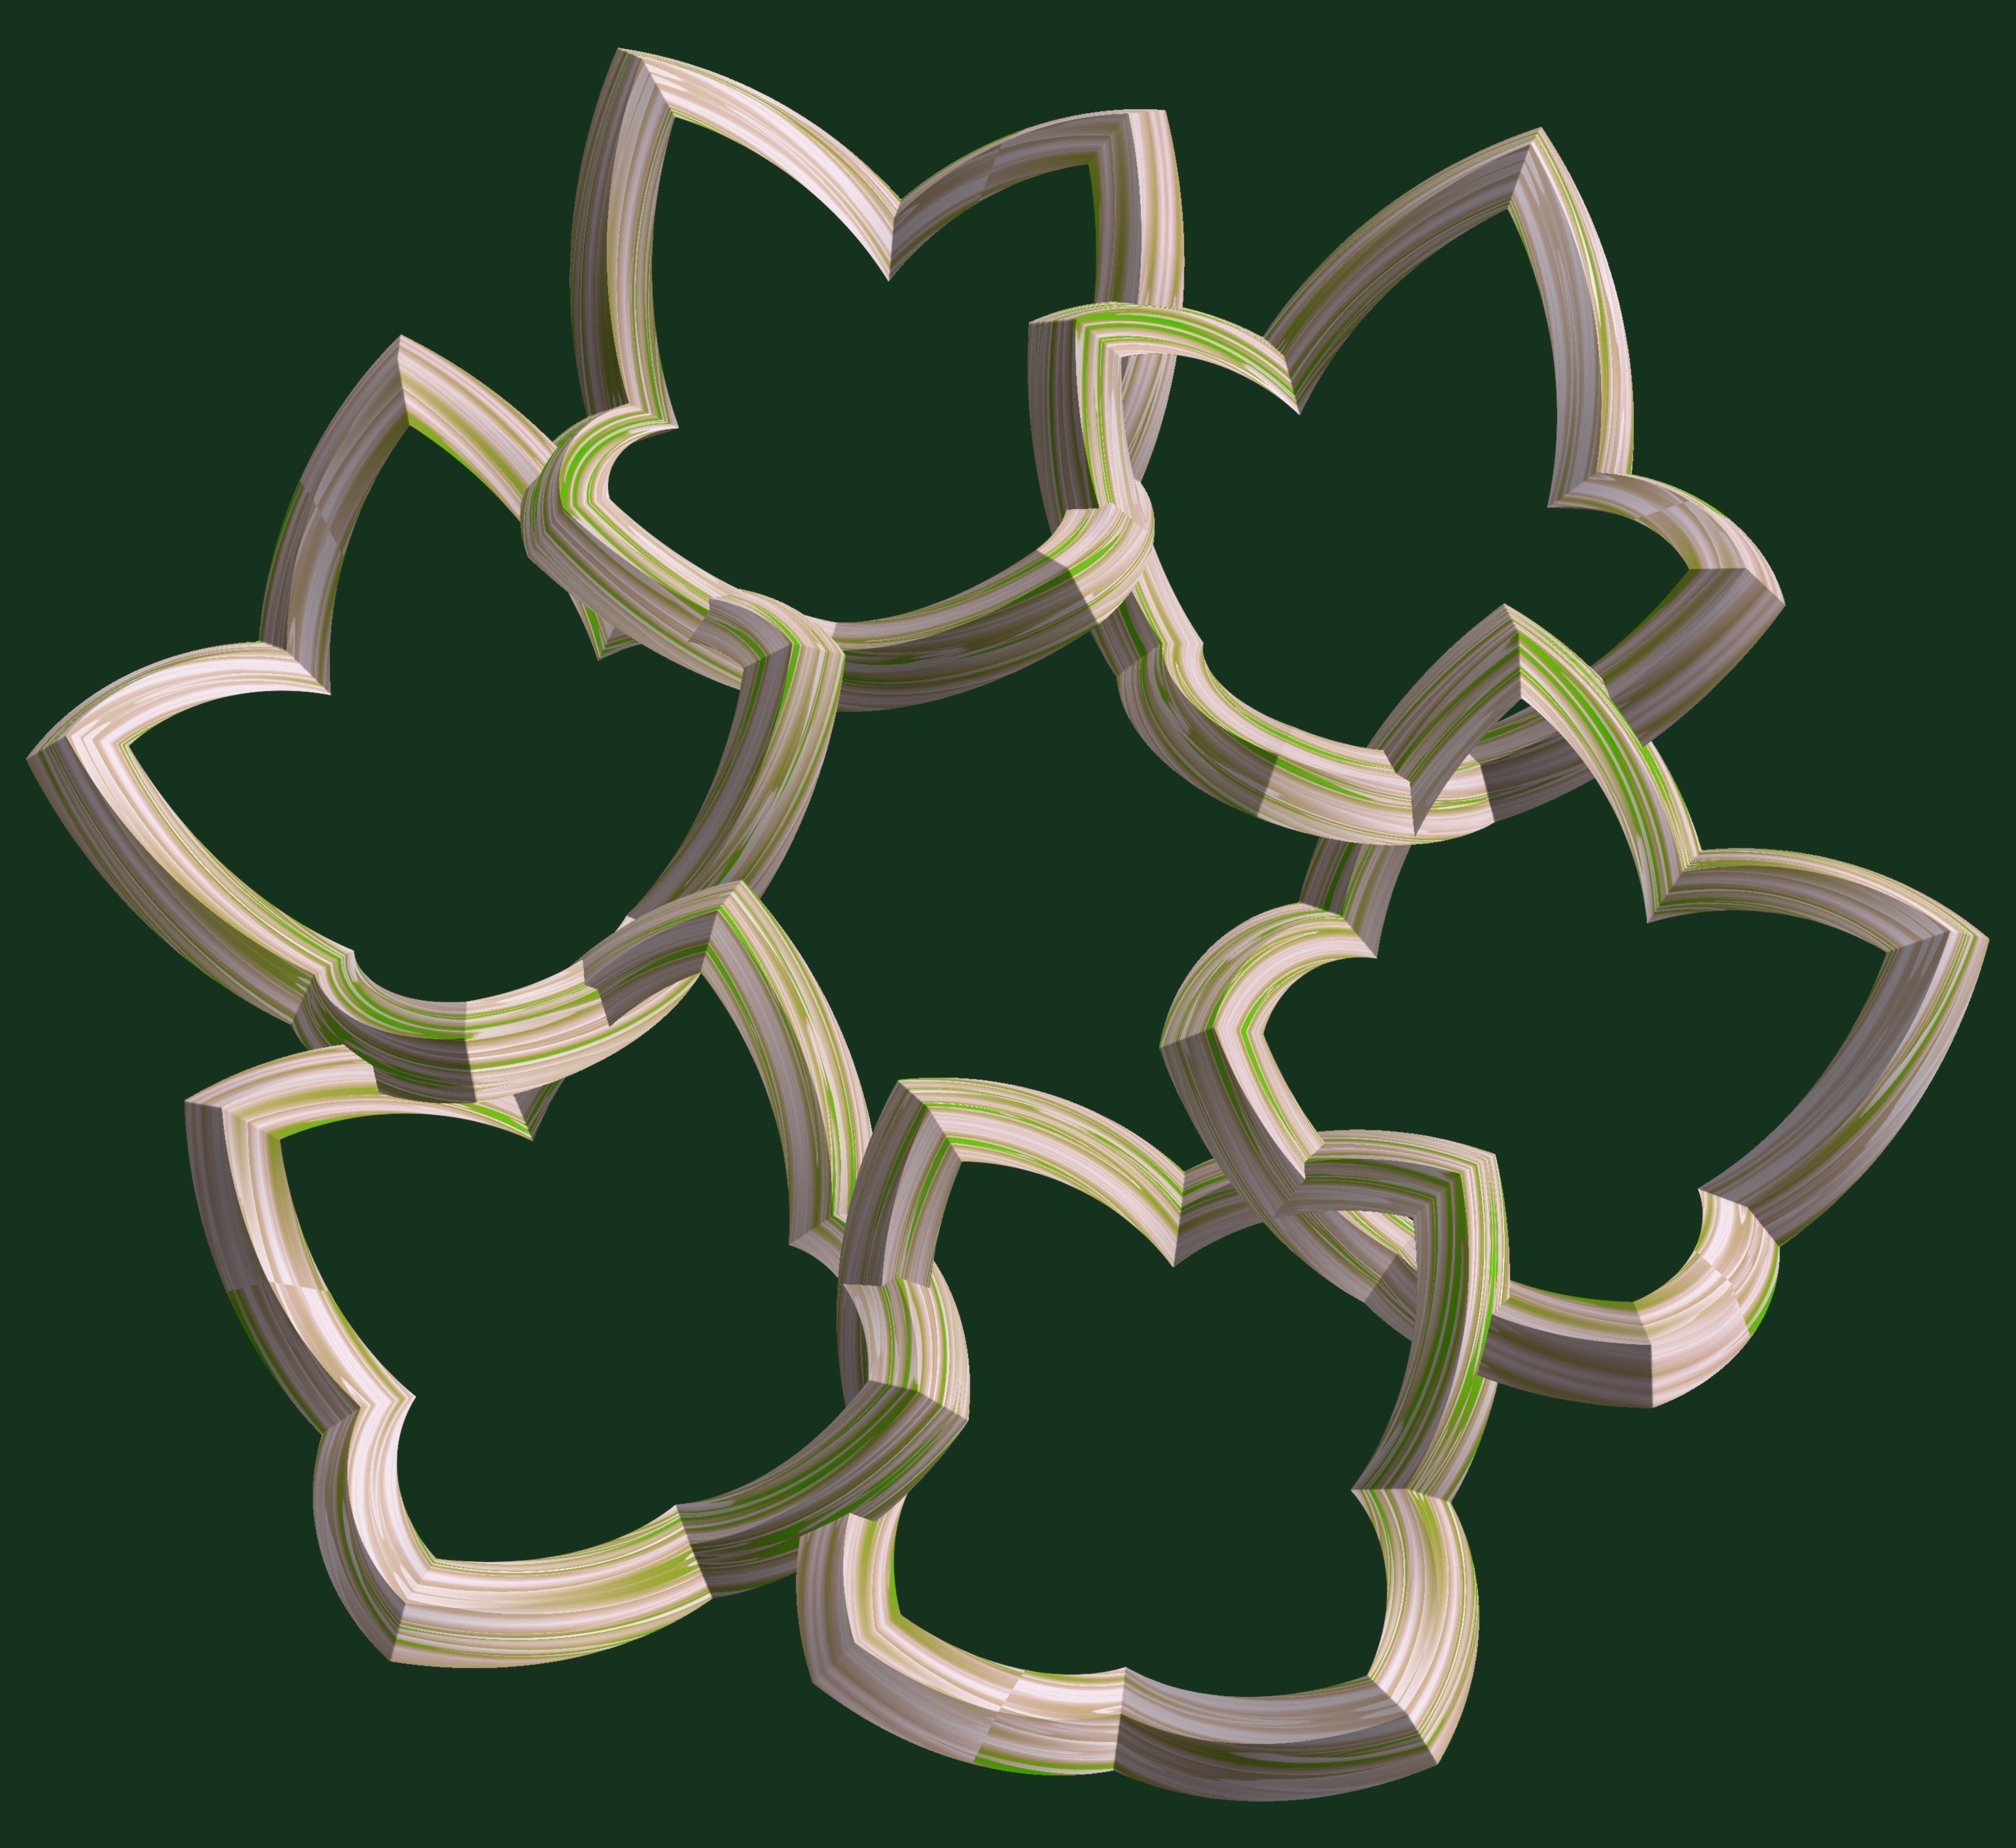
hand, abstract, structure, texture, horn, pattern, geometry, antler, font, sculpture, design, symmetry, 3d, graphic, shape, torus, mathematica, cg, parametricplot3d, code, program, algorithm, mapping, geometricsculpture